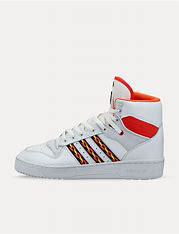
Brand: adidas
Model: originals Adidas Originals Rivalry